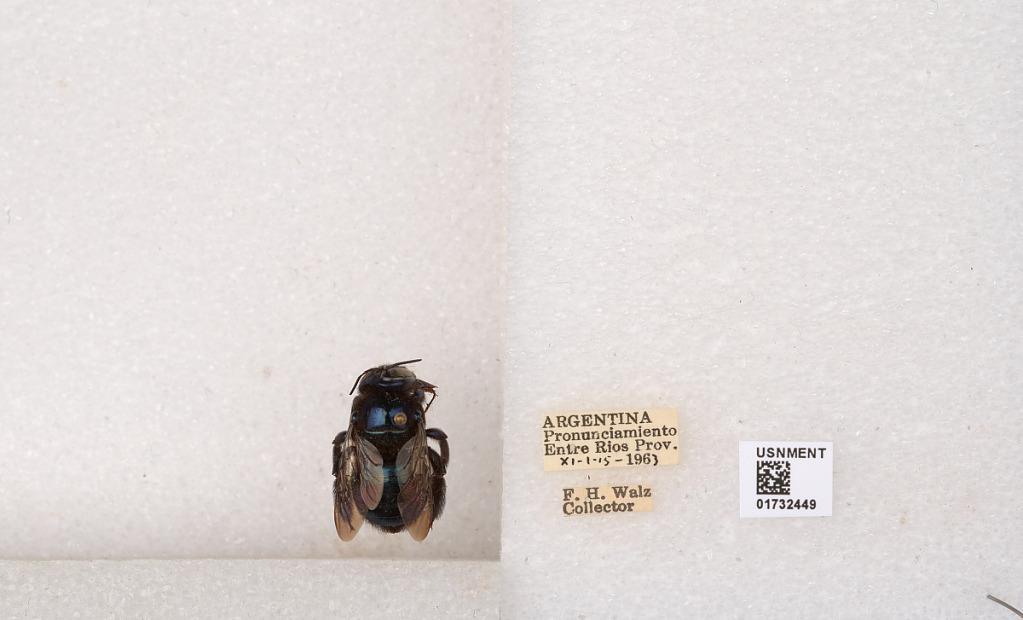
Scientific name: Xylocopa (Schonnherria) splendidula Lepeletier
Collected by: F. Walz
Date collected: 1963-11-1
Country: Argentina
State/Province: Entre Rios
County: Uruguay
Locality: Pronunciamiento